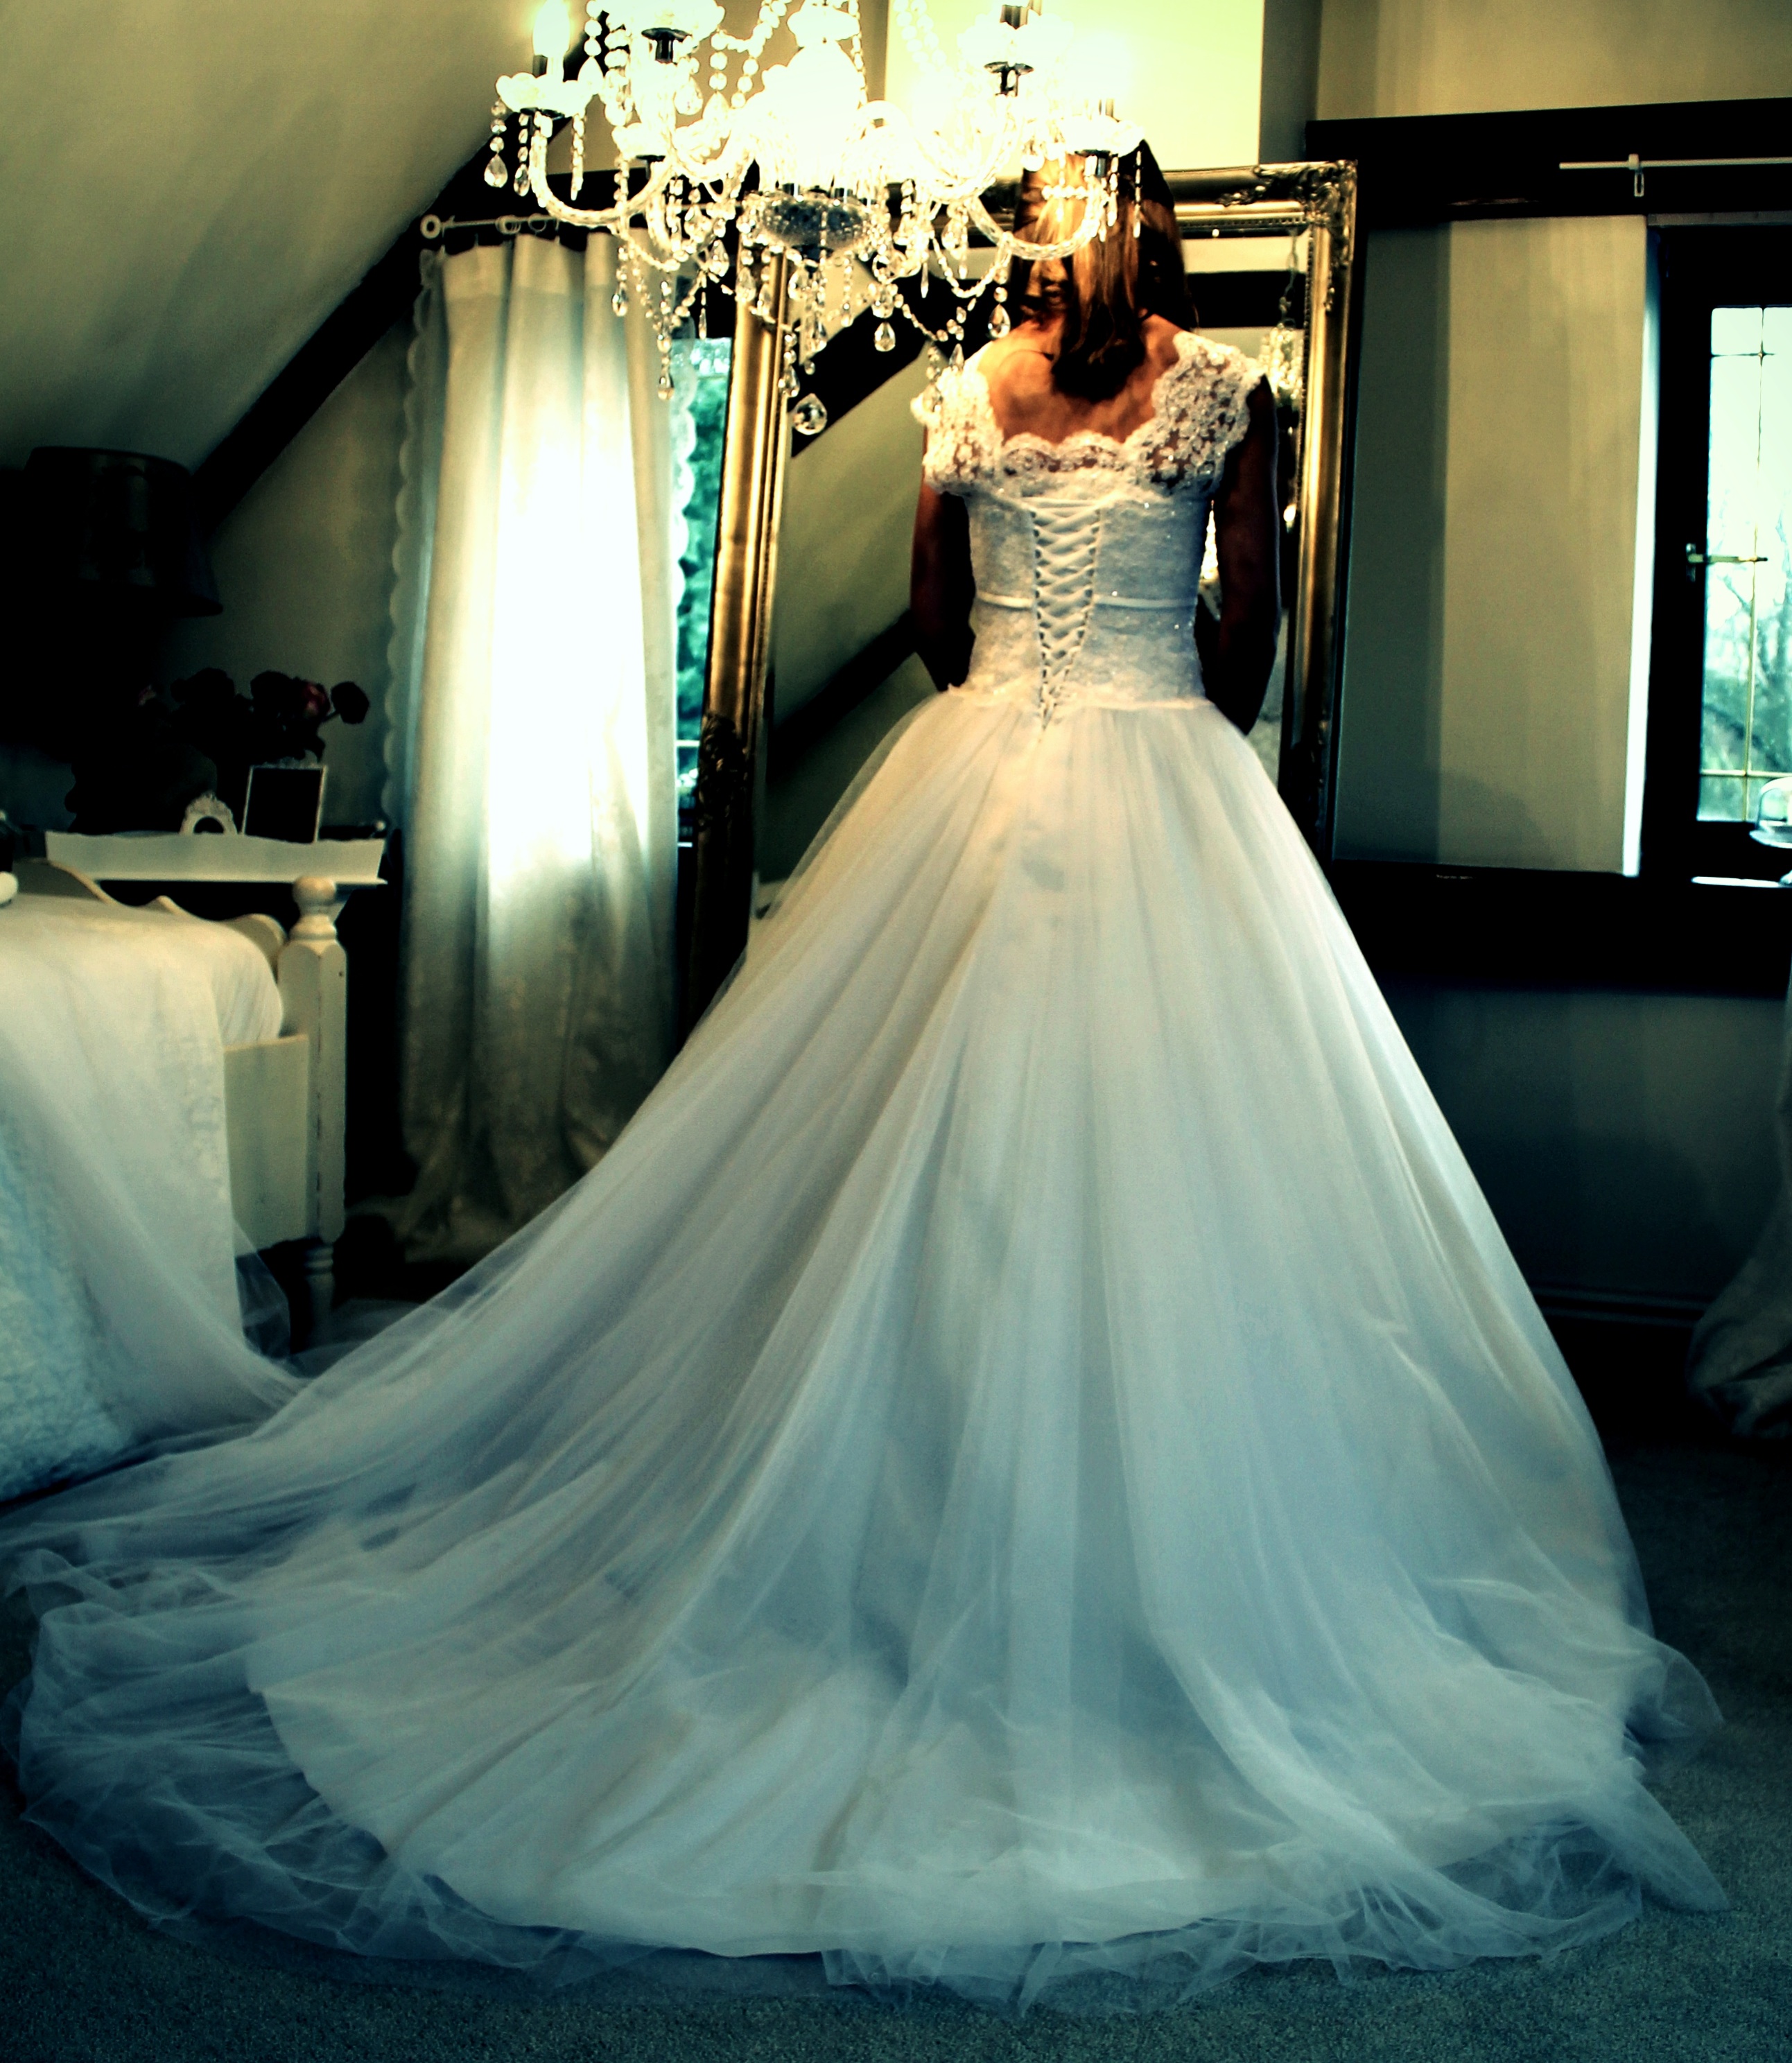
woman, photography, fashion, clothing, wedding, wedding dress, bride, groom, ceremony, dress, photograph, gown, veil, quinceanera, formal wear, bridal clothing